Mojave Nugget

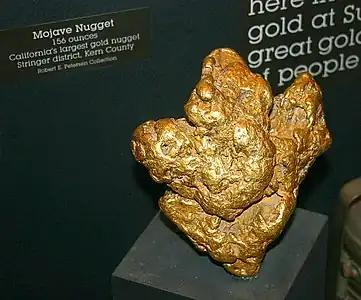
The Mojave Nugget

The Mojave Nugget is a large gold nugget found in California, United States. It was found in the Stringer district near Randsburg by prospector Ty Paulsen in 1977 using a metal detector. The nugget, which weighs , is part of the Margie and Robert E. Petersen Collection of gold nuggets that was donated to the Natural History Museum of Los Angeles County. As of 2022, the bullion value of 4.9 kg of gold is approximately US$400,000. The collection contains 132 pieces of gold and has a total weight of more than .